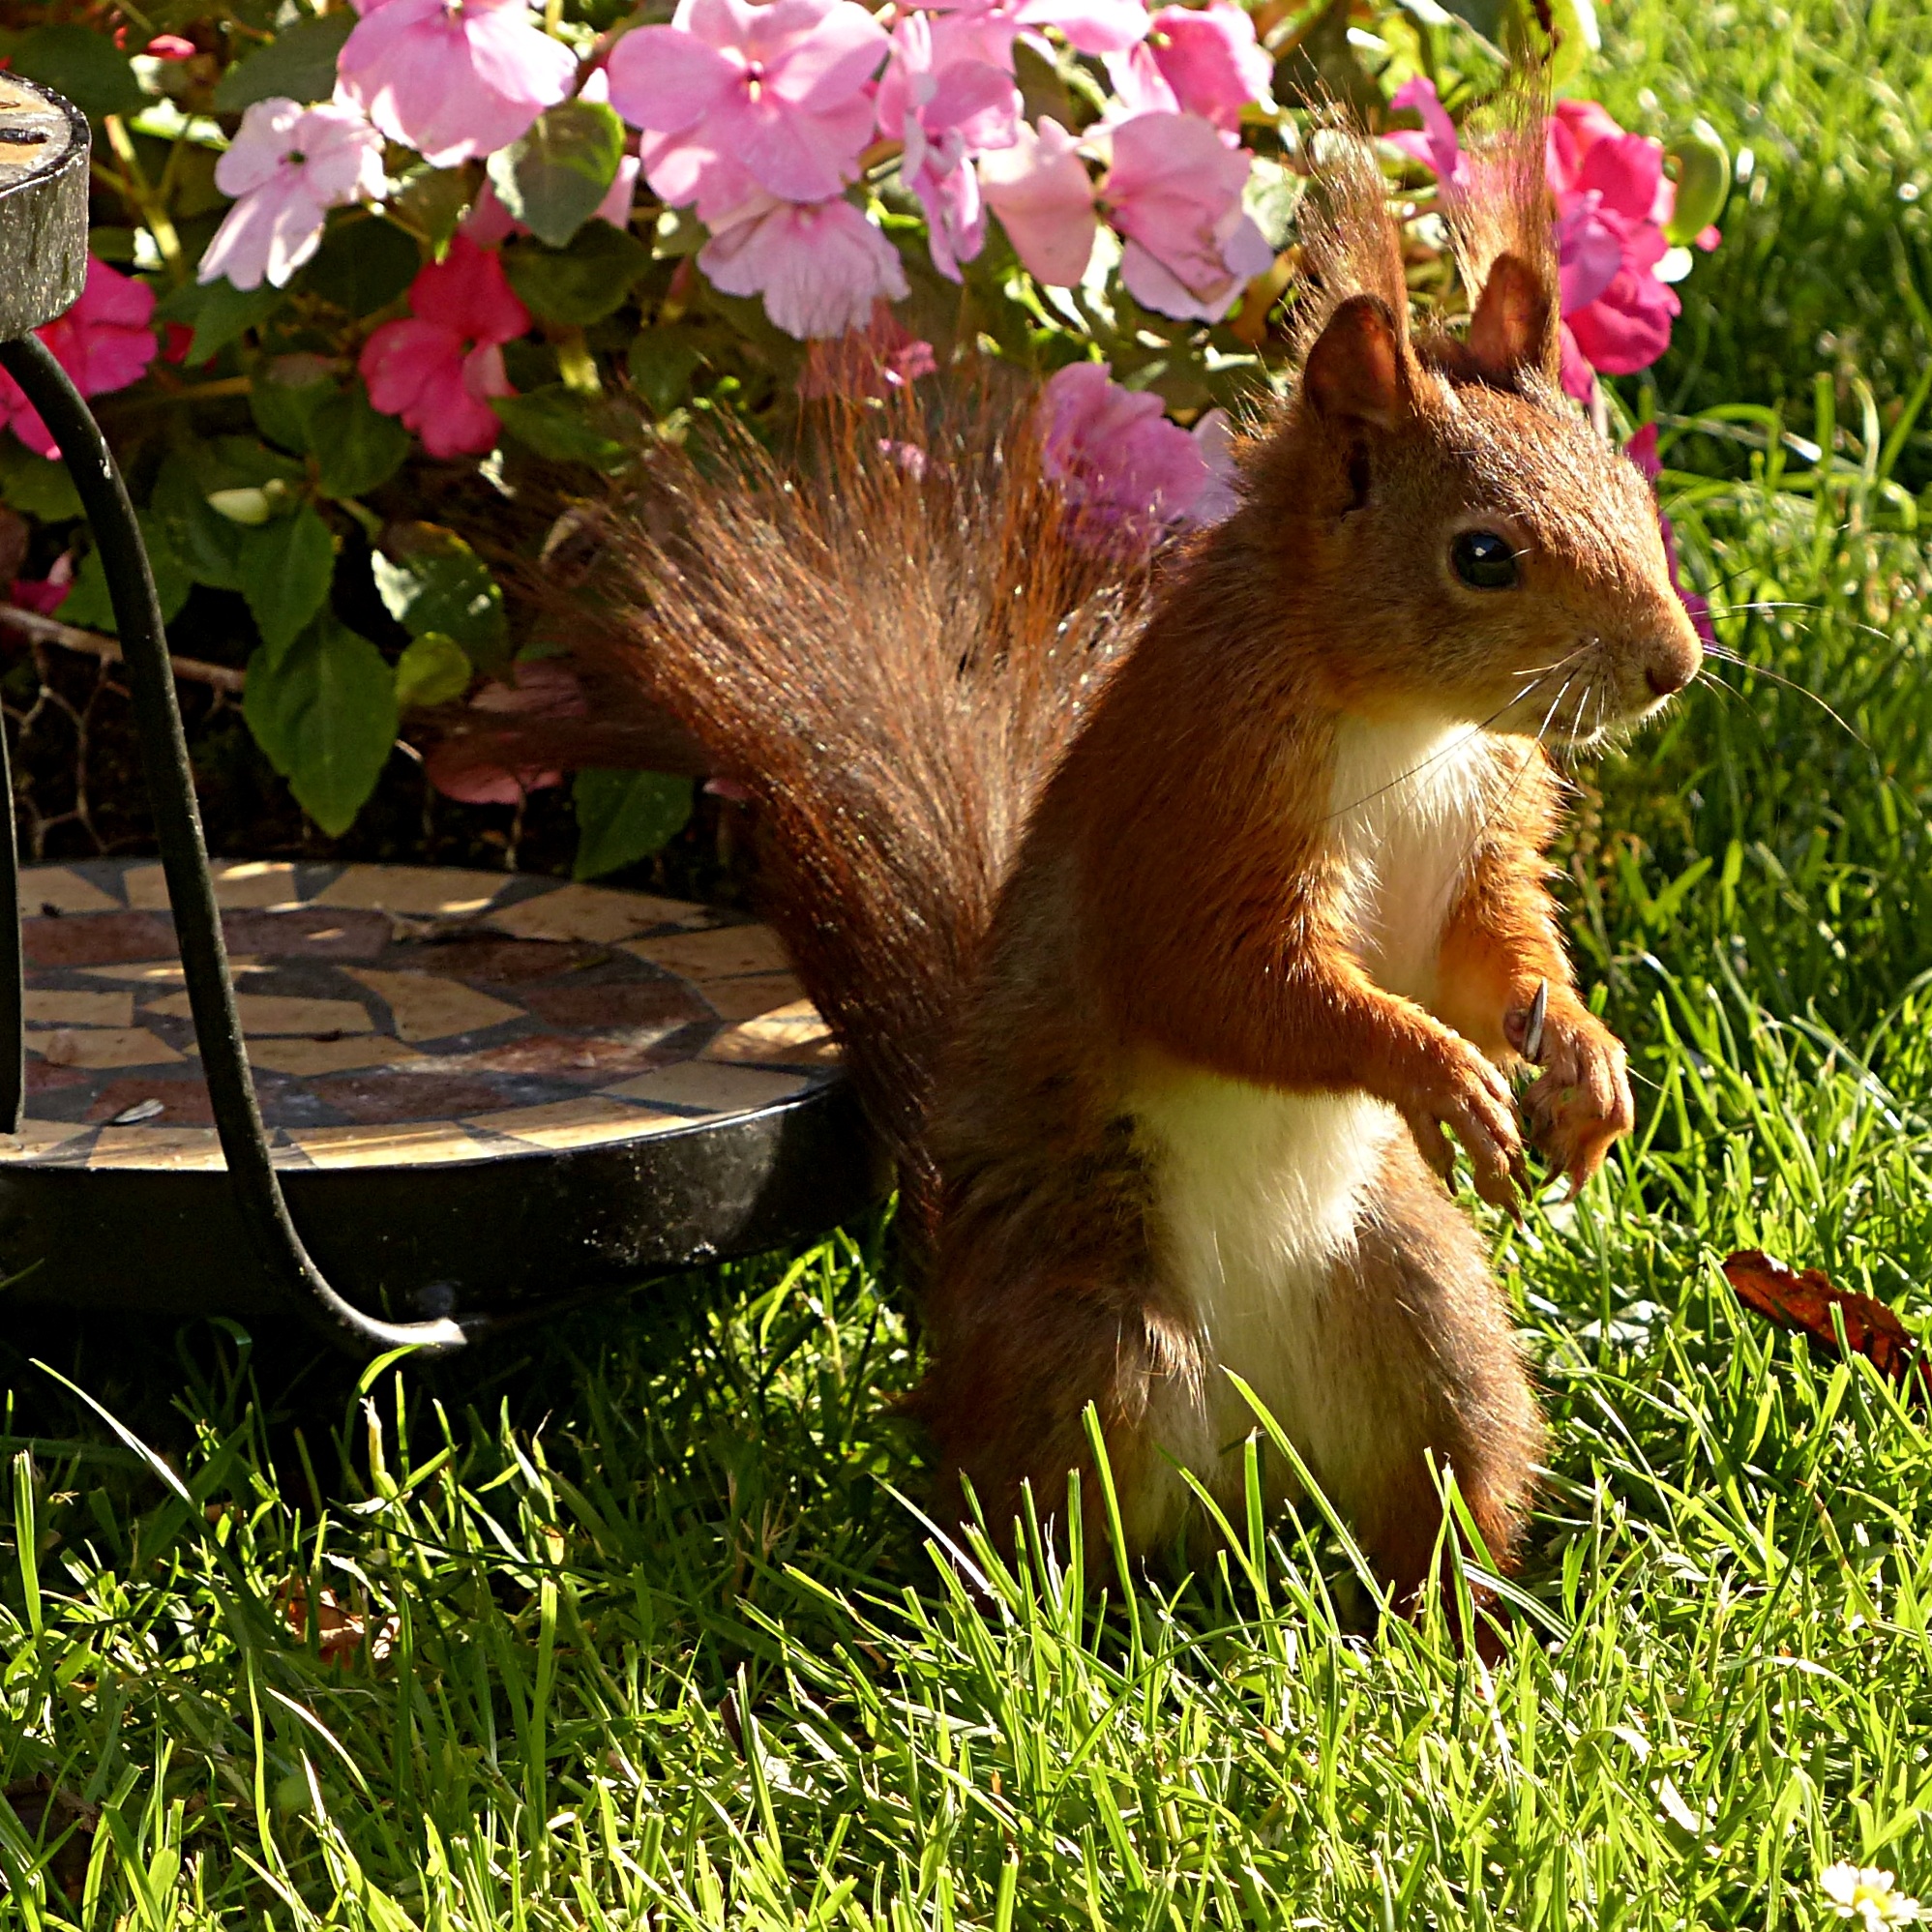
grass, flower, mouse, animal, summer, wildlife, mammal, squirrel, garden, rodent, fauna, vertebrate, chipmunk, foraging, sciurus vulgaris major